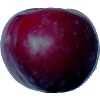
Label: Plum 2